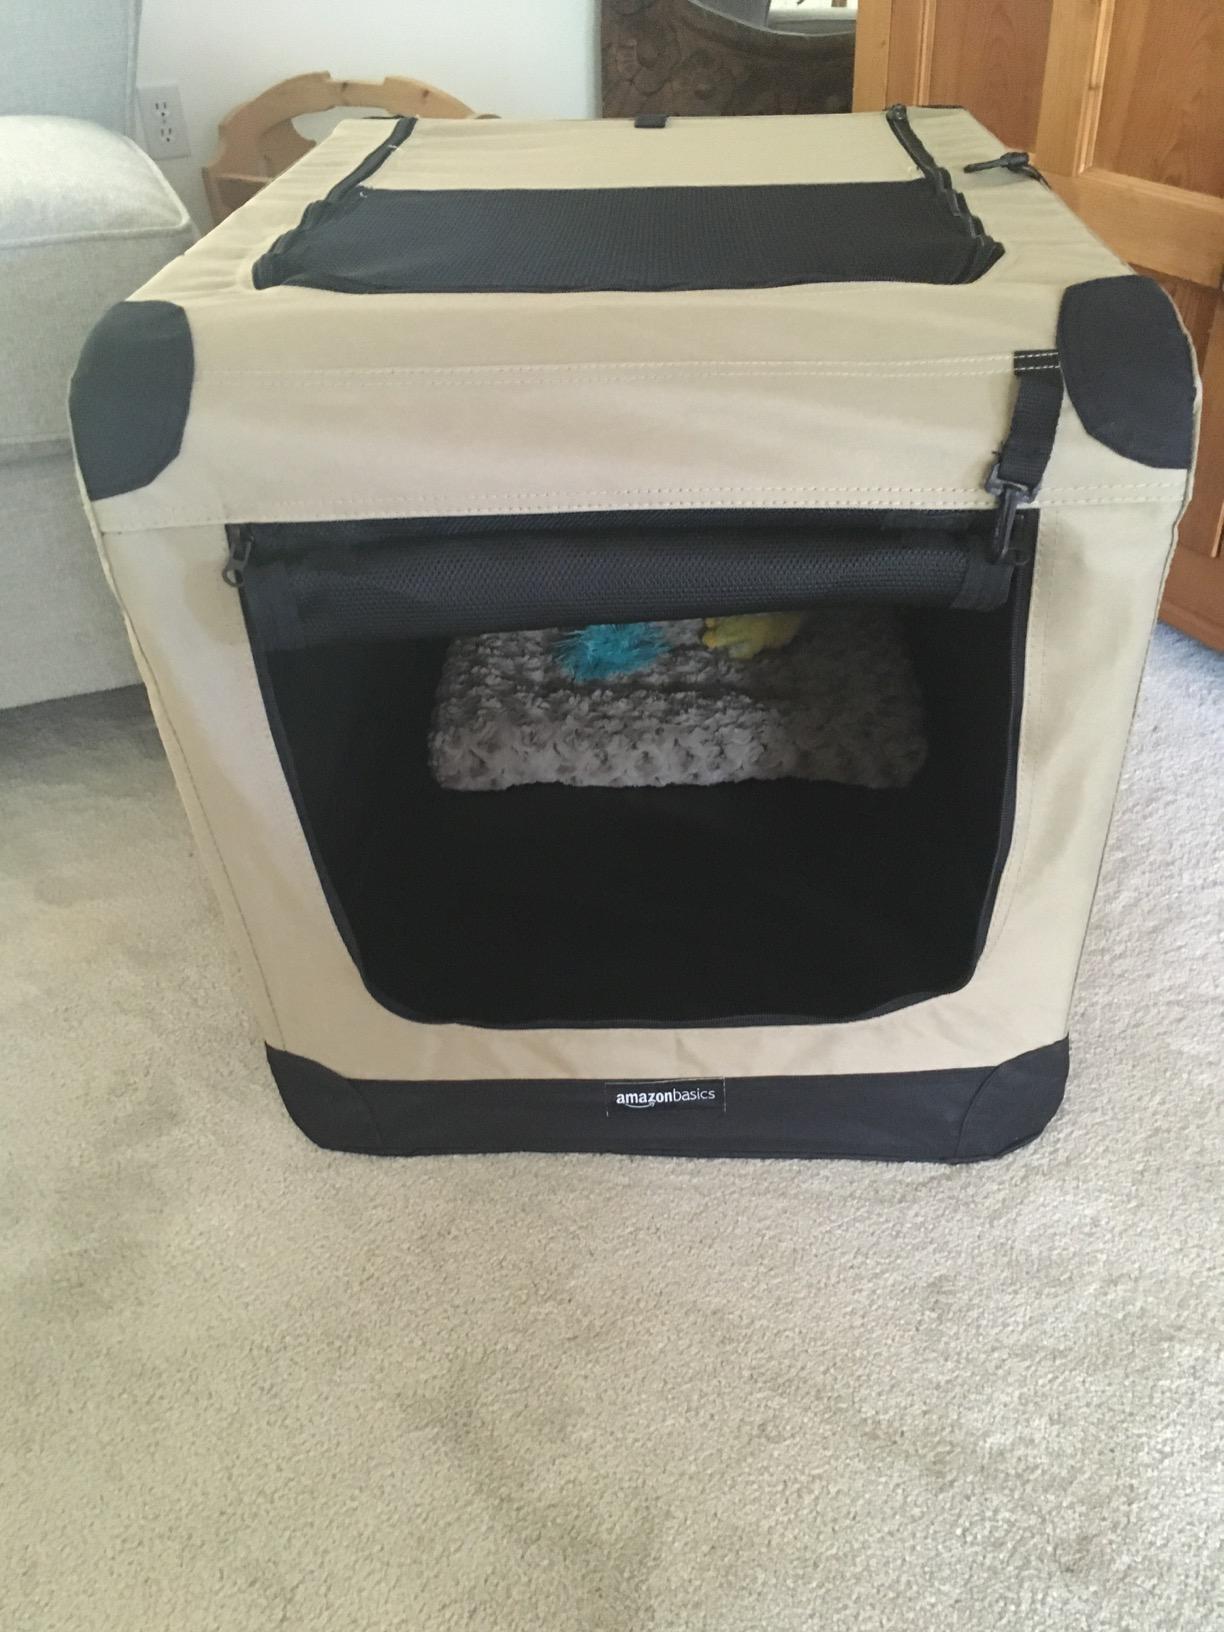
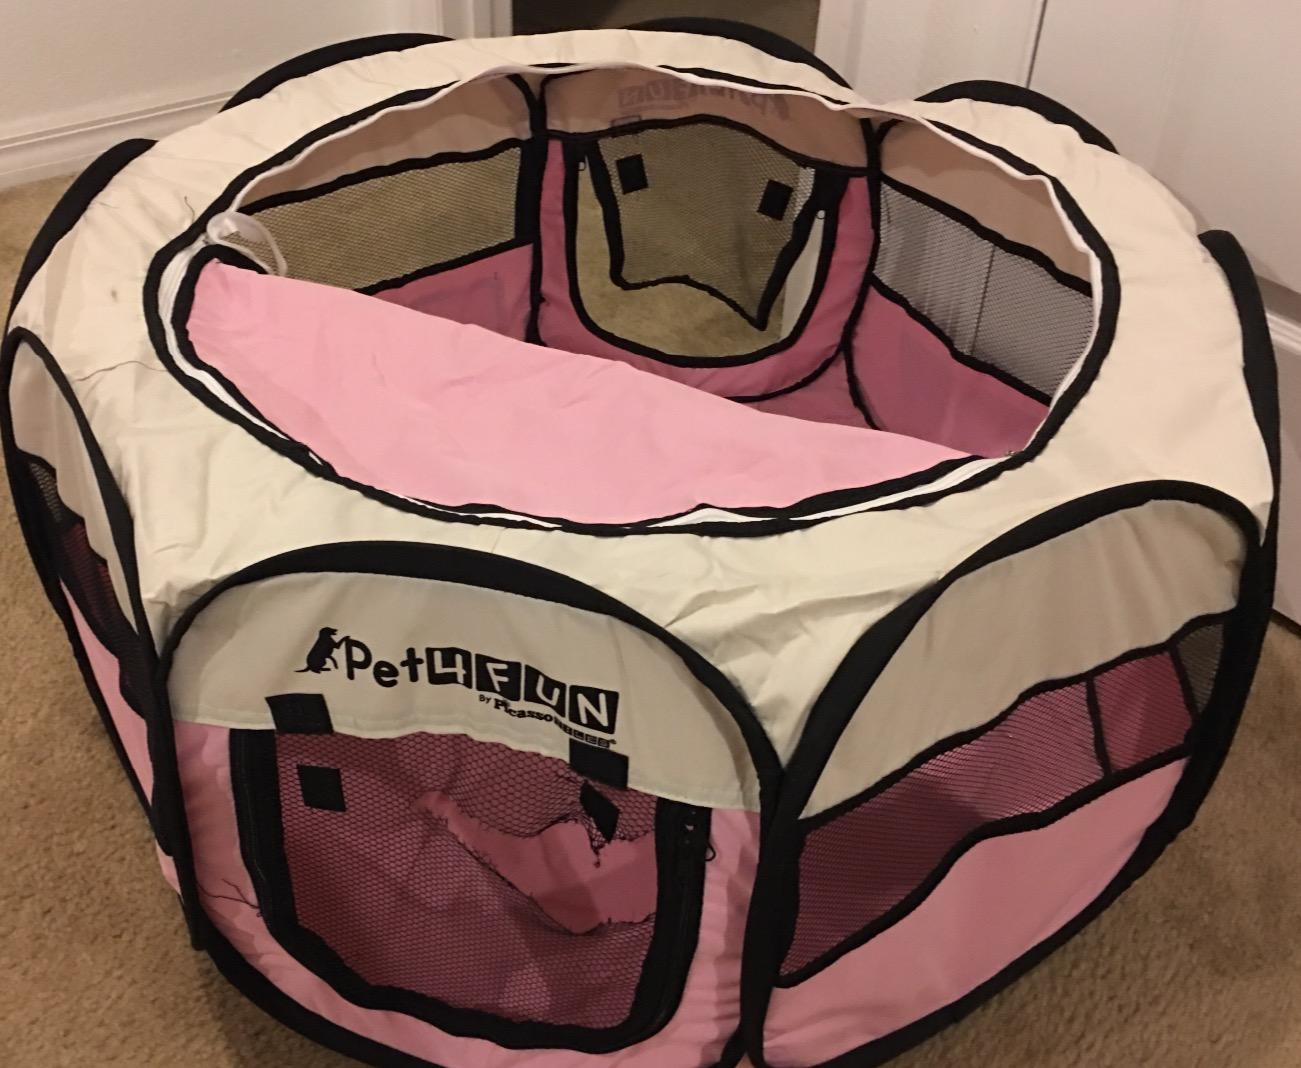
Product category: items_kennel
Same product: no